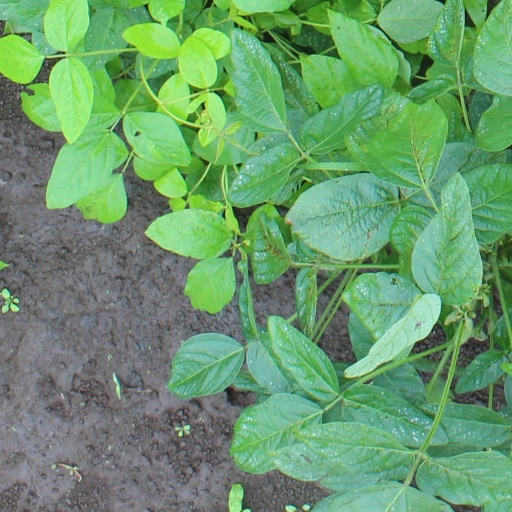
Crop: soybean